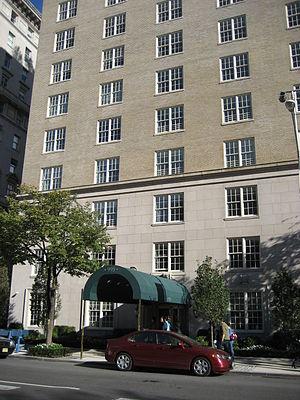
"995 Fifth Avenue est une des nouvelles résidences de très haut standing à Manhattan, New York. Il se situe comme son nom l'indique sur la cinquième avenue, à l'angle de la 81ᵉ rue, et fait face au Métropolitan Museum de Central Park. Cet immeuble fut pendant longtemps l'hôtel de luxe ""The Stanhope"" mais fut converti en résidences de luxe.